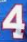
Number: 4